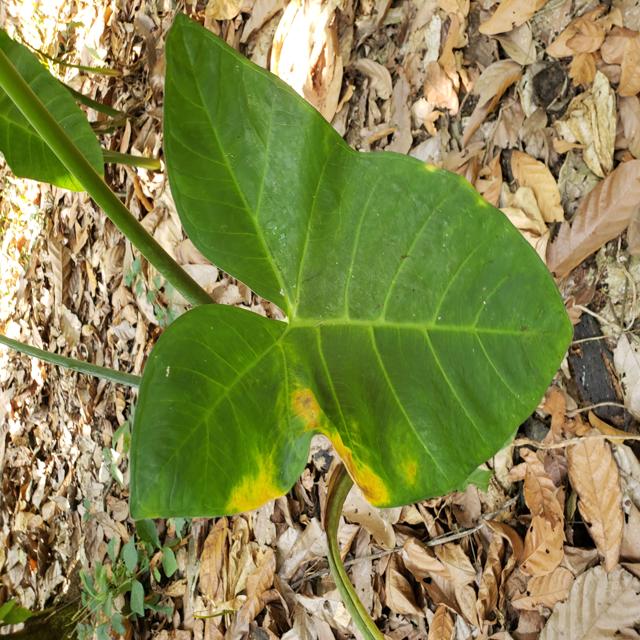
Label: Early_Blight